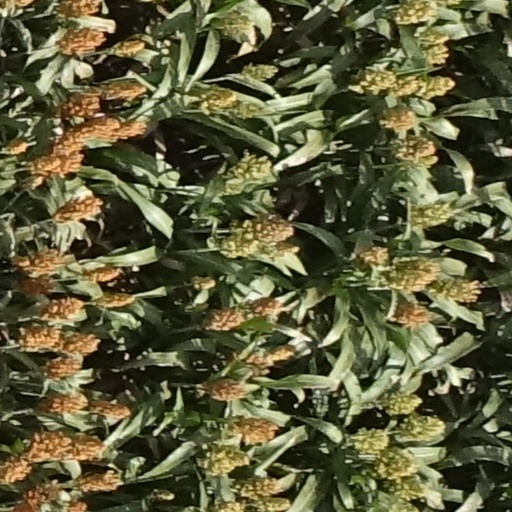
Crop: sorghum